James Morrow House

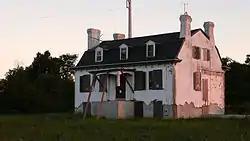
The James Morrow House in 2012

The James Morrow House is a historic farmhouse in Newark, Delaware. It was built in the late 1860s by James Morrow, an Irish immigrant who owned a store in Wilmington. The building is locally significant for its unusual architecture, which features both a gambrel roof and a raised basement. It was listed on the National Register of Historic Places in 1983.